Great Synagogue in Lyon

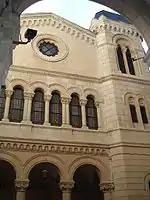
Facade of the building on the courtiyard

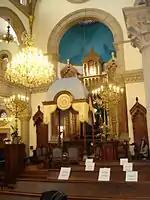
The Torah ark and the bimah

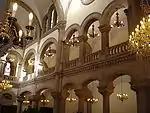
The women's gallery

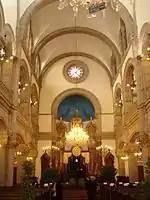
General view of the inside

At the meeting of 14 January 2008, the City Council awarded a grant of 90,197 euro, which corresponded to 50% of roofing and 50% of repairs to the facade on the rue Tilsit. This resolution was confirmed by the meeting of 23 June 2008, which approved the agreement on objectives and resources and defined the respective obligations of the City of Lyon and the Association of Jewish worship as well as the procedure for granting the subsidy.